Blegny-Mine

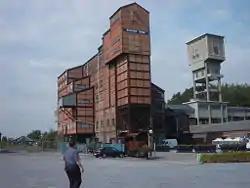
The coal washing tower and production shaft at Blegny-Mine

Blegny-Mine was a coal mine in Trembleur, near Liège, in Belgium which today is preserved as an industrial heritage site and show mine. The museum features on the European Route of Industrial Heritage and is one of the four historical mines in Wallonia listed by UNESCO as a World Heritage Site in 2012.